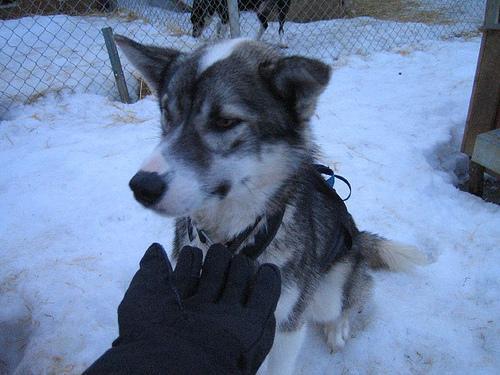
Eskimo_dog